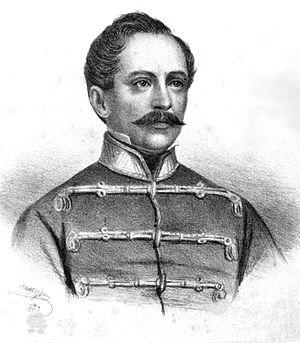
Ignác Török est un général hongrois exécuté pour sa participation à la révolution hongroise de 1848. Il est l'un des 13 martyrs d'Arad.